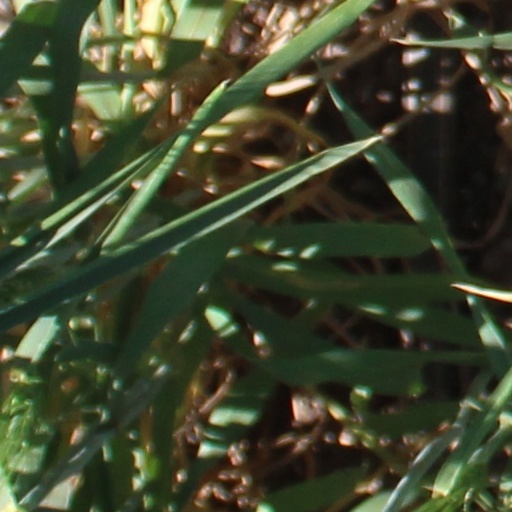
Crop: wheat